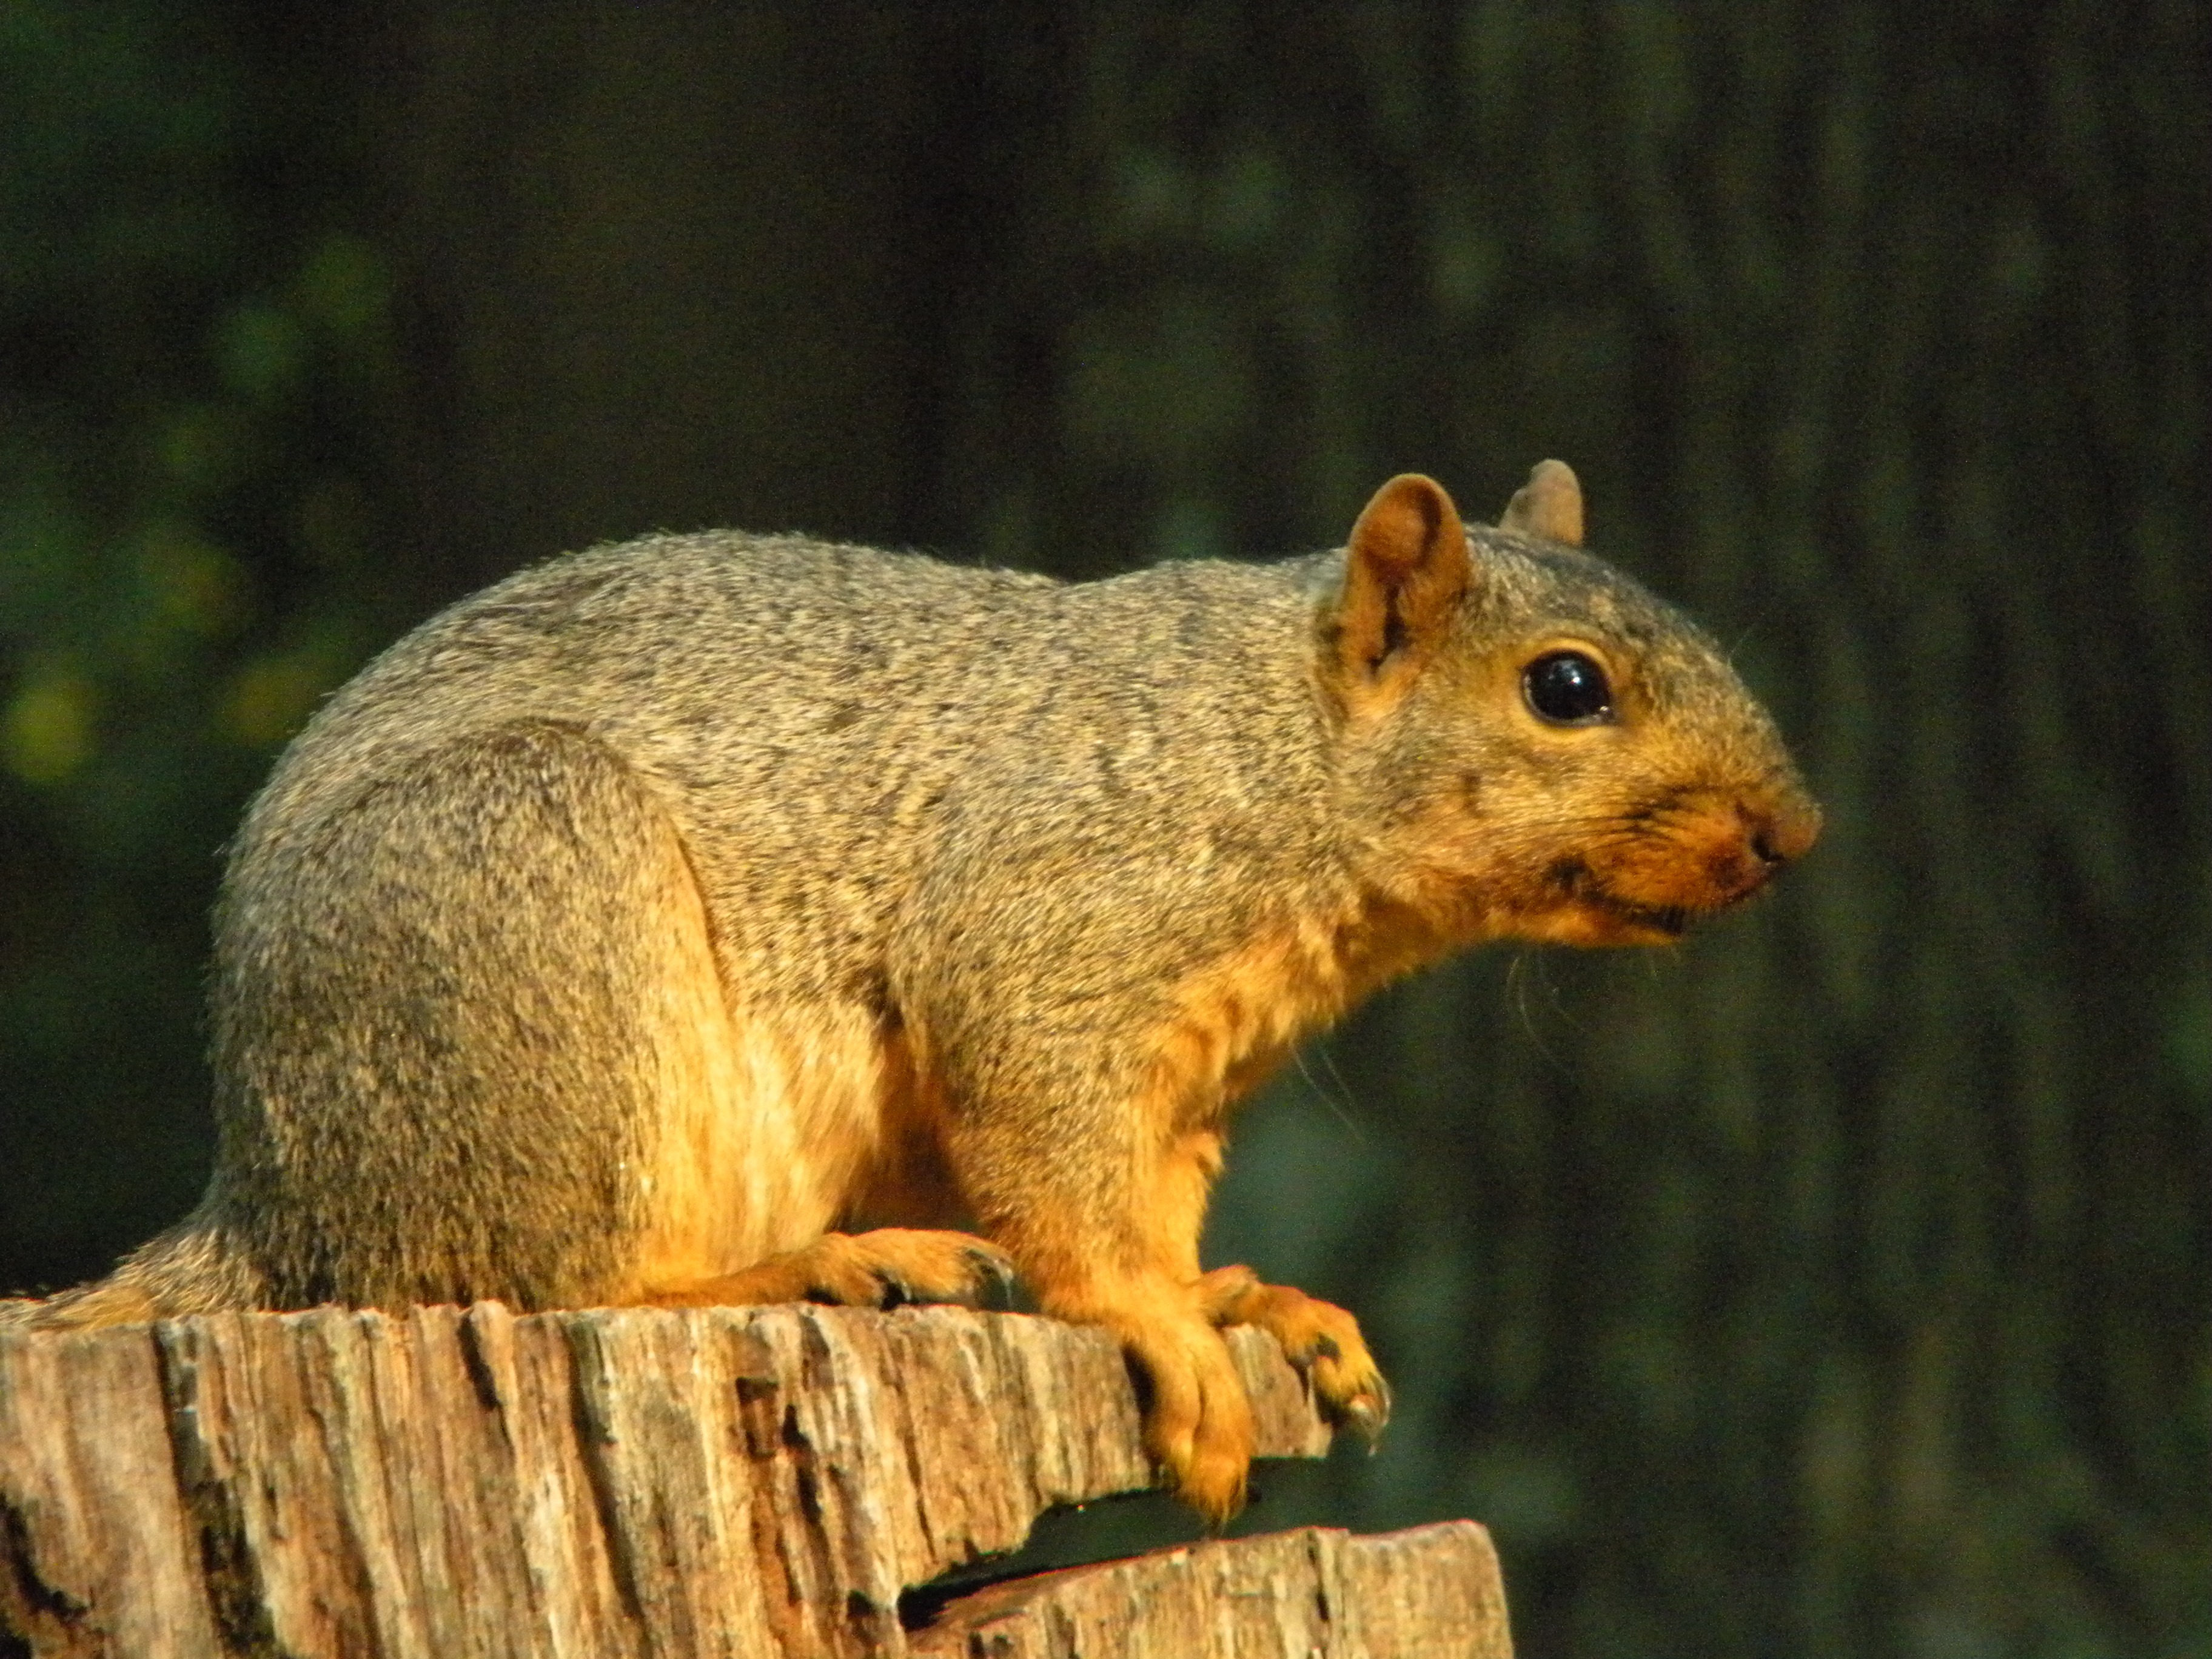
nature, animal, wildlife, mammal, squirrel, rodent, fauna, close up, outdoors, whiskers, animals, vertebrate, fox squirrel